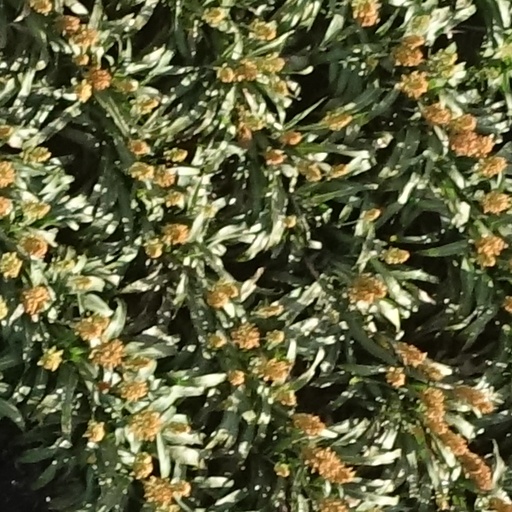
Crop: sorghum